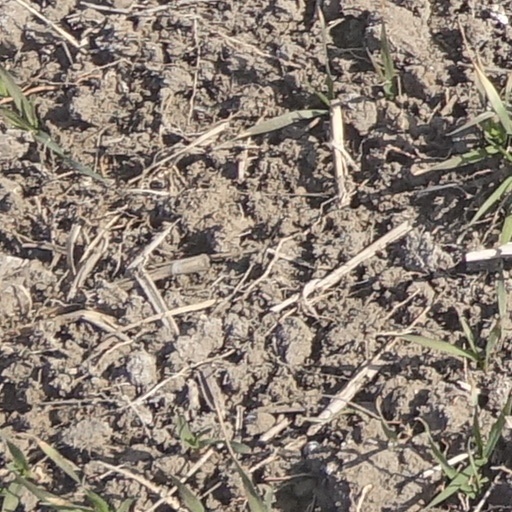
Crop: wheat